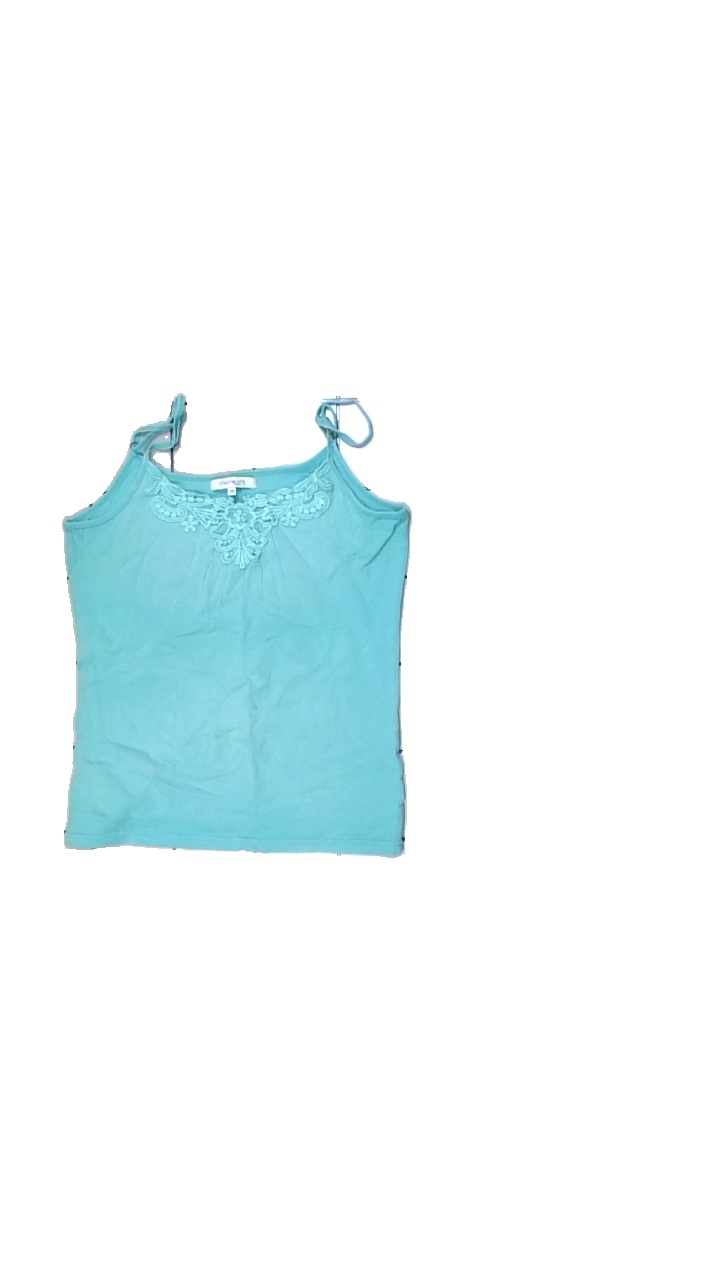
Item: Tank Top (Ladies)
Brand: Claire
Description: blått linne med spets fram, fläckar fram
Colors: Blue
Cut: Regular
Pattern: Lace
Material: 100% cotton
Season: All
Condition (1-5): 3
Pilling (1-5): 5
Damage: fläckar
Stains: Major
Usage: Export
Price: <50